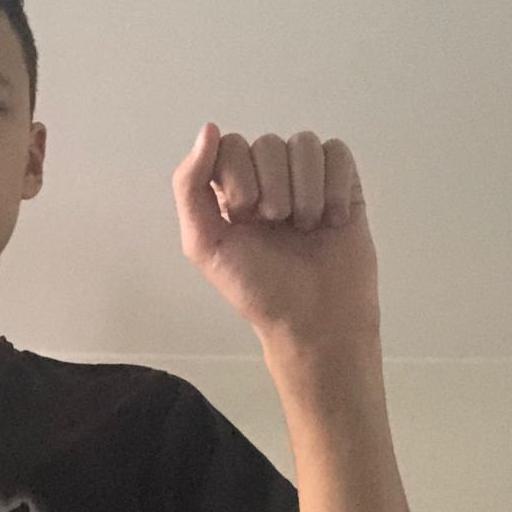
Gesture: fist